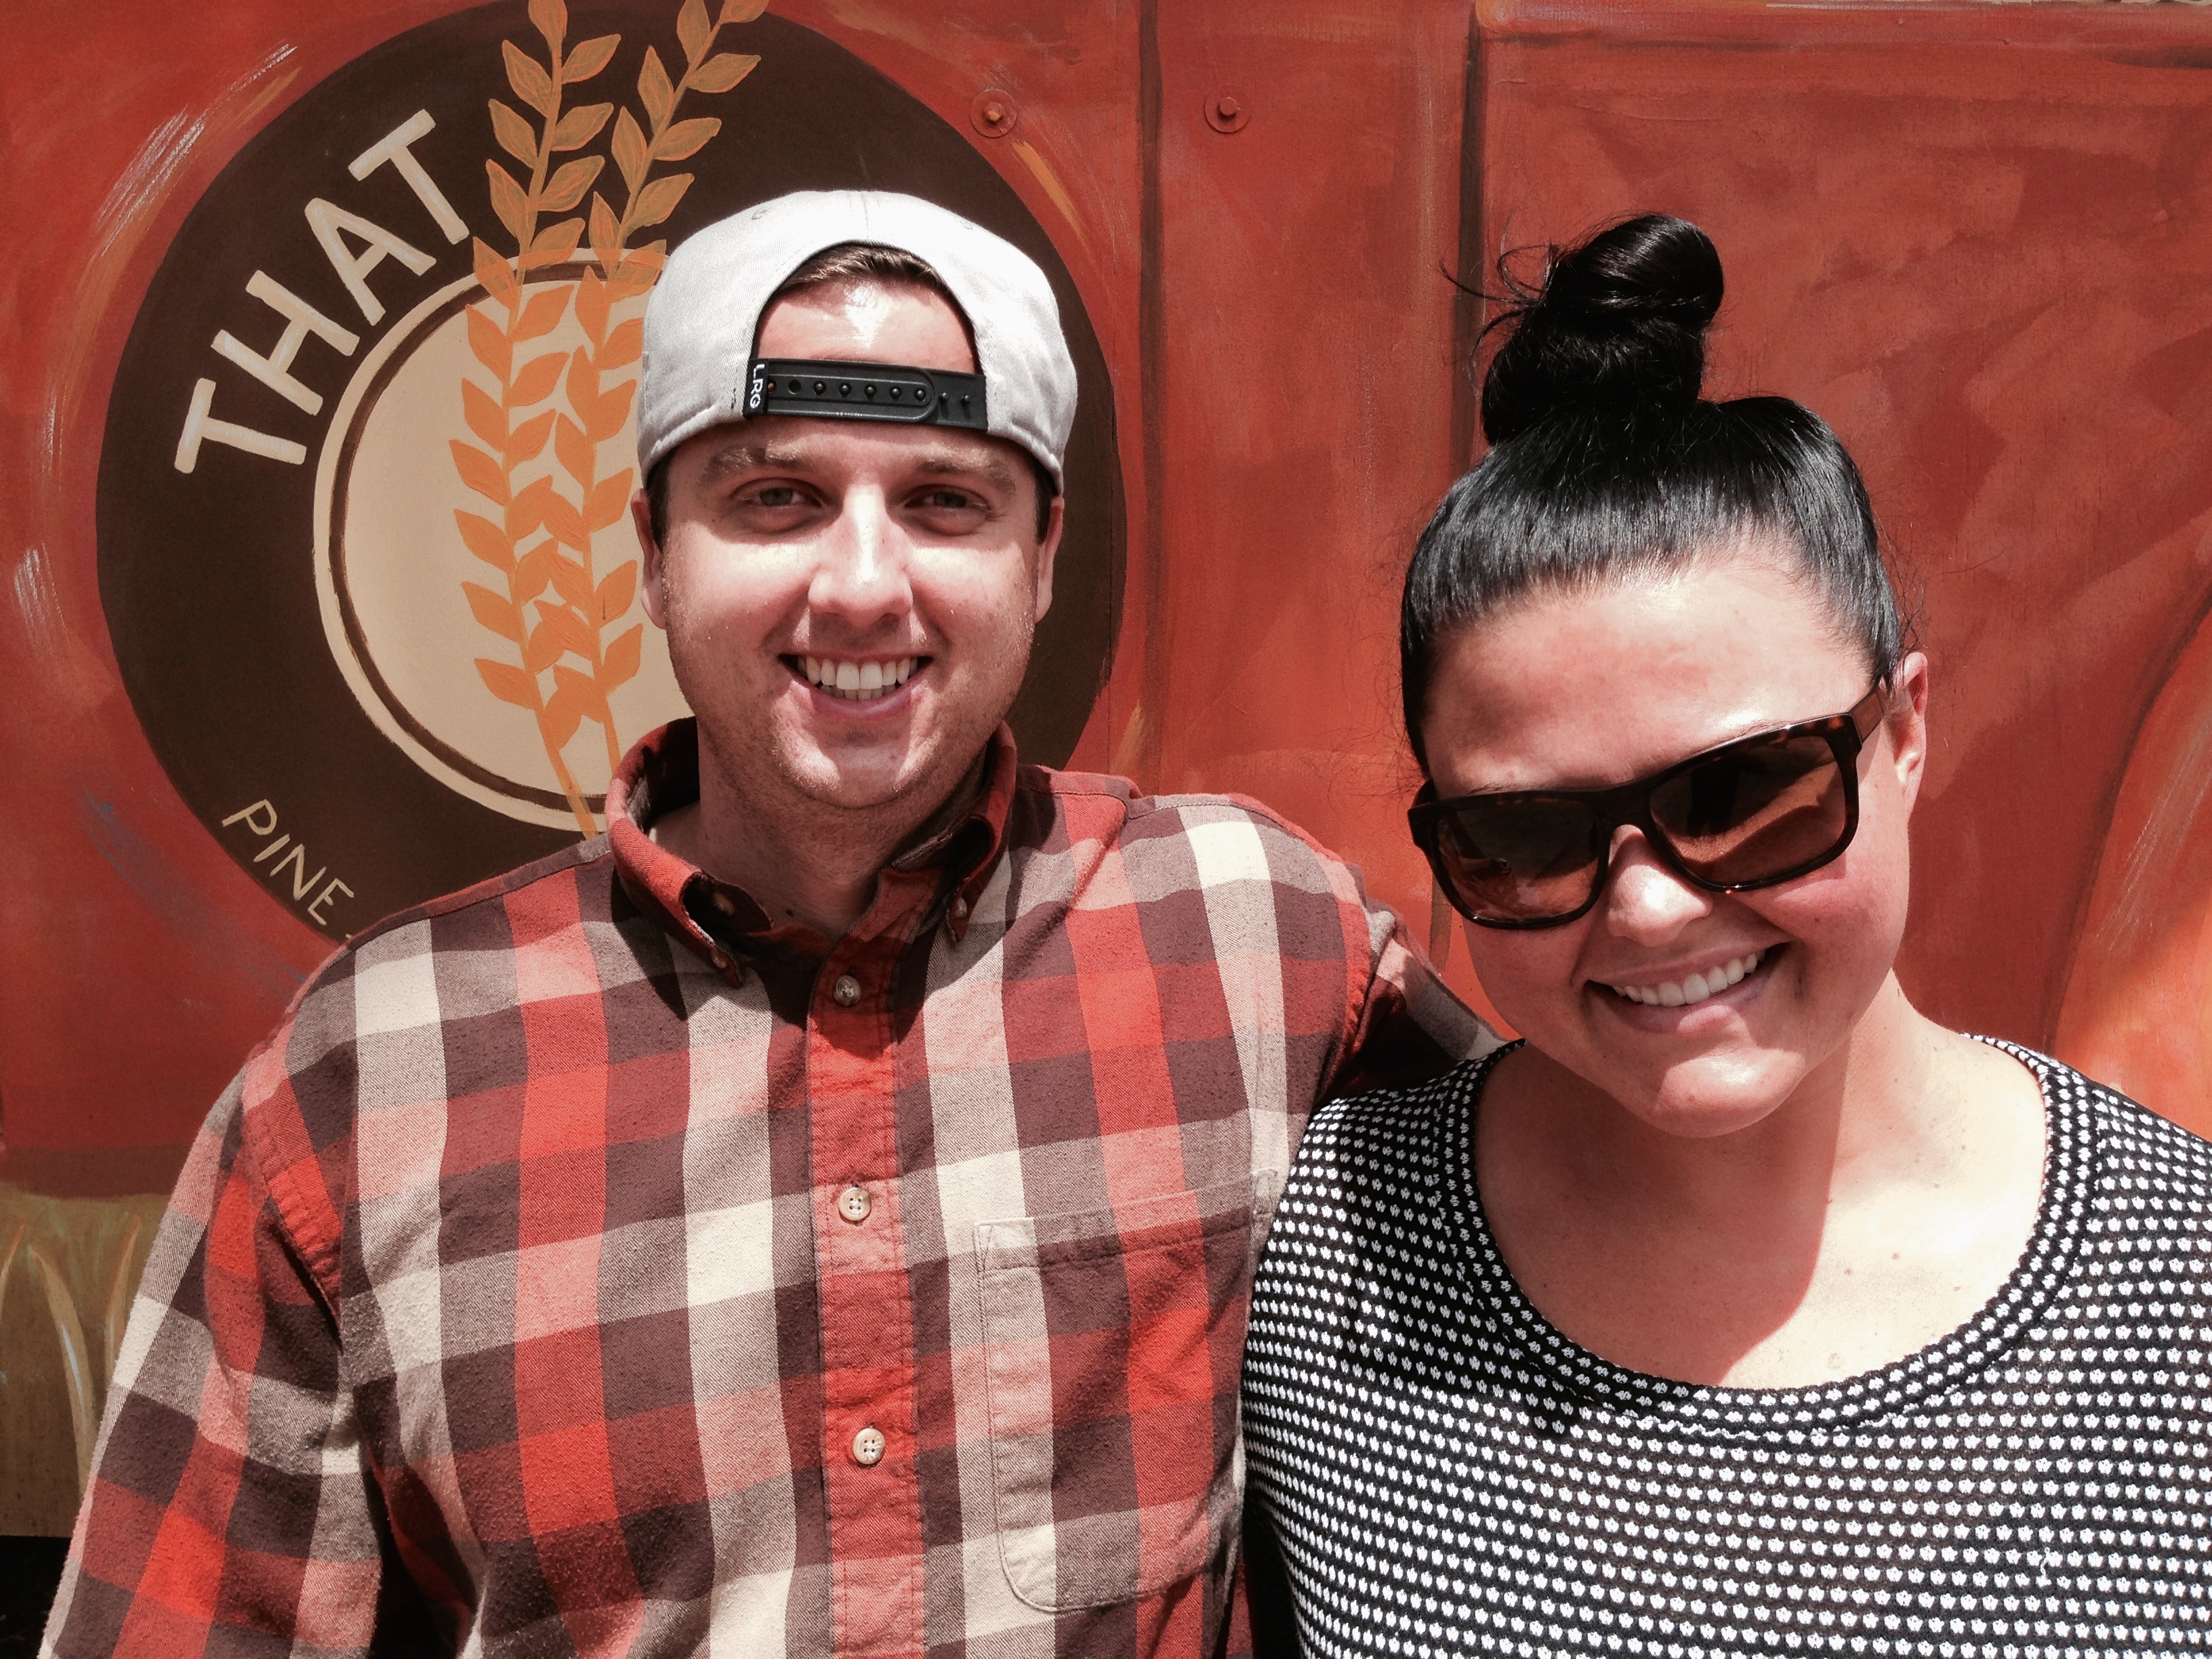
person, glasses, singing